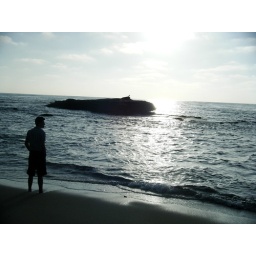
while I was running around taking pictures, brayton decided to stand in the water while his feet were buried in the sand...